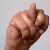
The image shows a hand gesture representing the letter 'N' in Indian Sign Language.